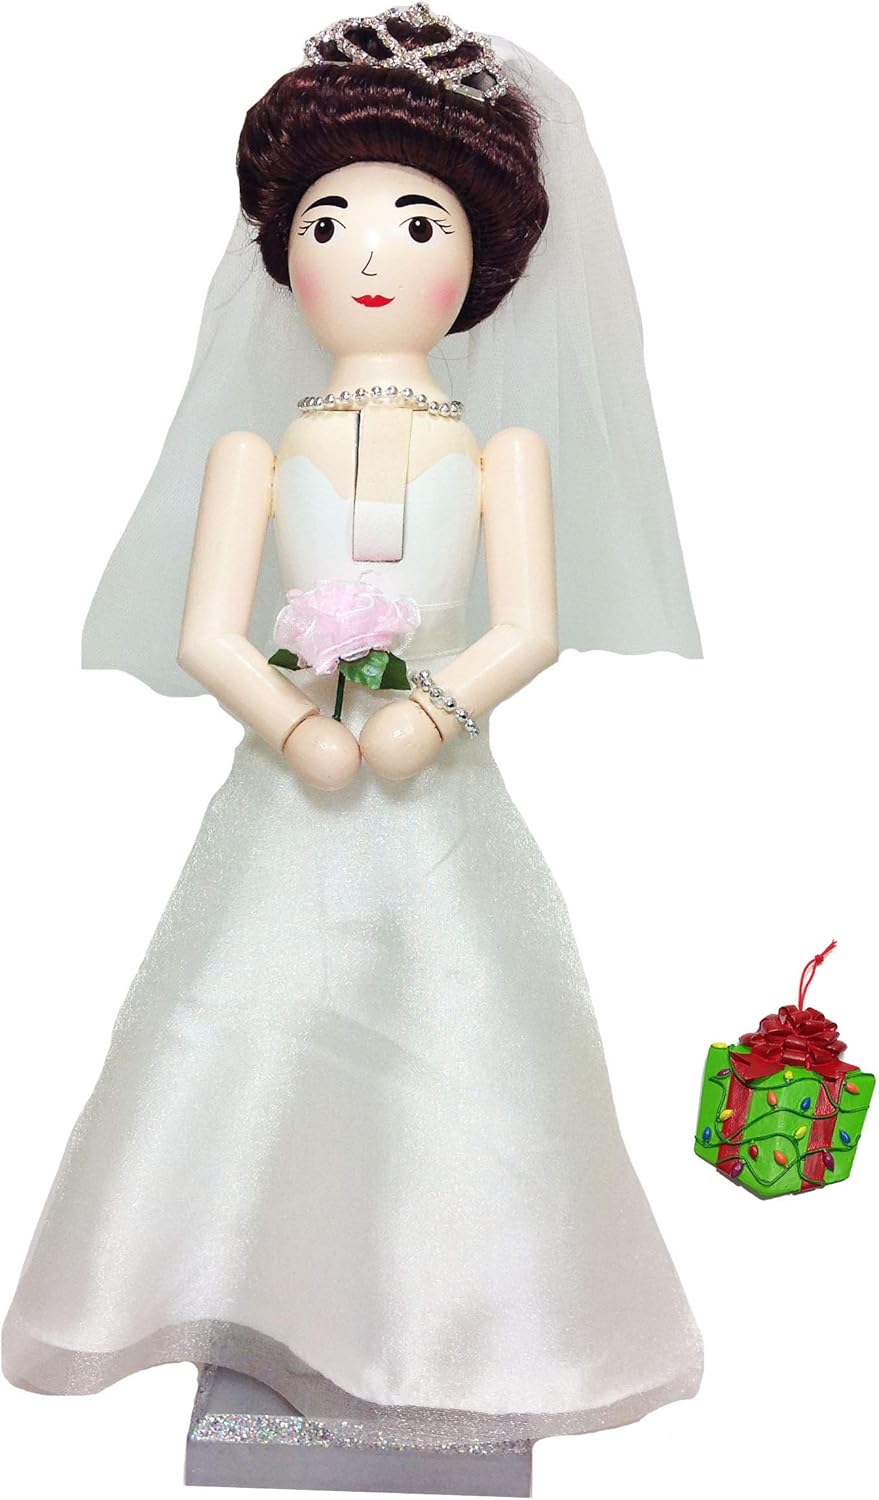
Distinctive Designs Large Brunette Wedding Bride Decorative Holiday Wooden Christmas Nutcracker & Tree Ornament
Category: Amazon Home
Specifically for the bride, this adorable nutcracker makes a truly unique gift. Each nutcracker stands approximately 15" high. Makes a great holiday home accent. Includes Christmas tree ornament (varies).
Features: Approximately 15" high | Paint variations and inconsistencies are normal on this hand painted product | Makes a great gift or stocking stuffer for the bride and groom | Includes Christmas tree ornament (varies)